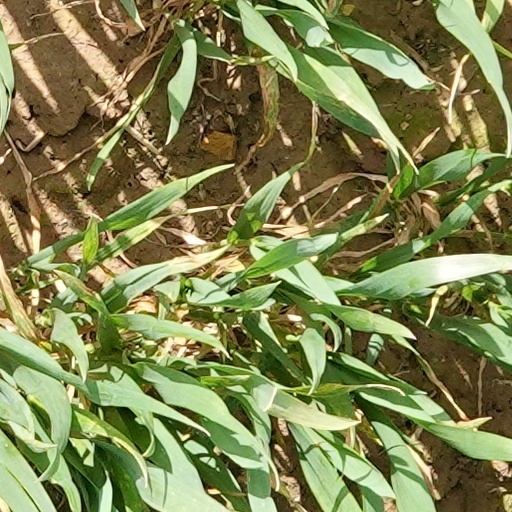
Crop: wheat